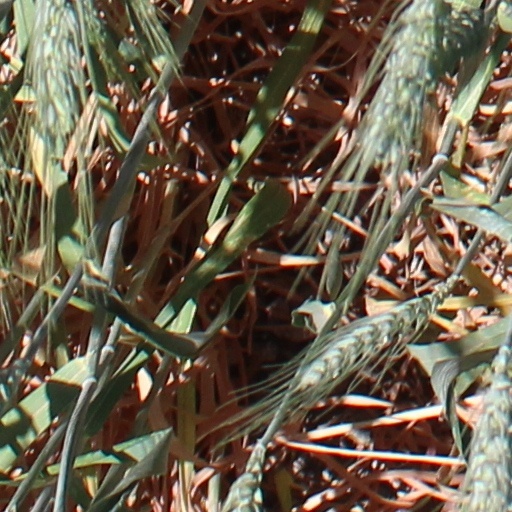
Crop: wheat